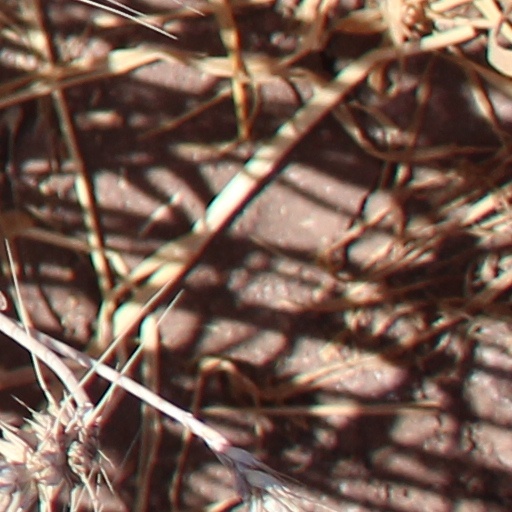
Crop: wheat